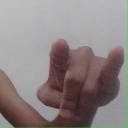
अक्षर: च